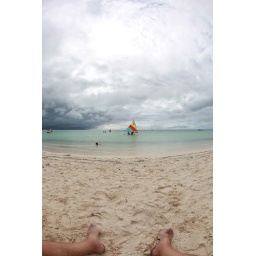
Testing m new fish eye by the beach in Aruba